Portland, Maine

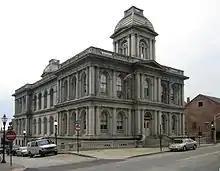
United States Custom House, completed 1872

As of the census of 2000, there were 64,250 people, 29,714 households, and 13,549 families residing in the city. The population density was . There were 31,862 housing units at an average density of .